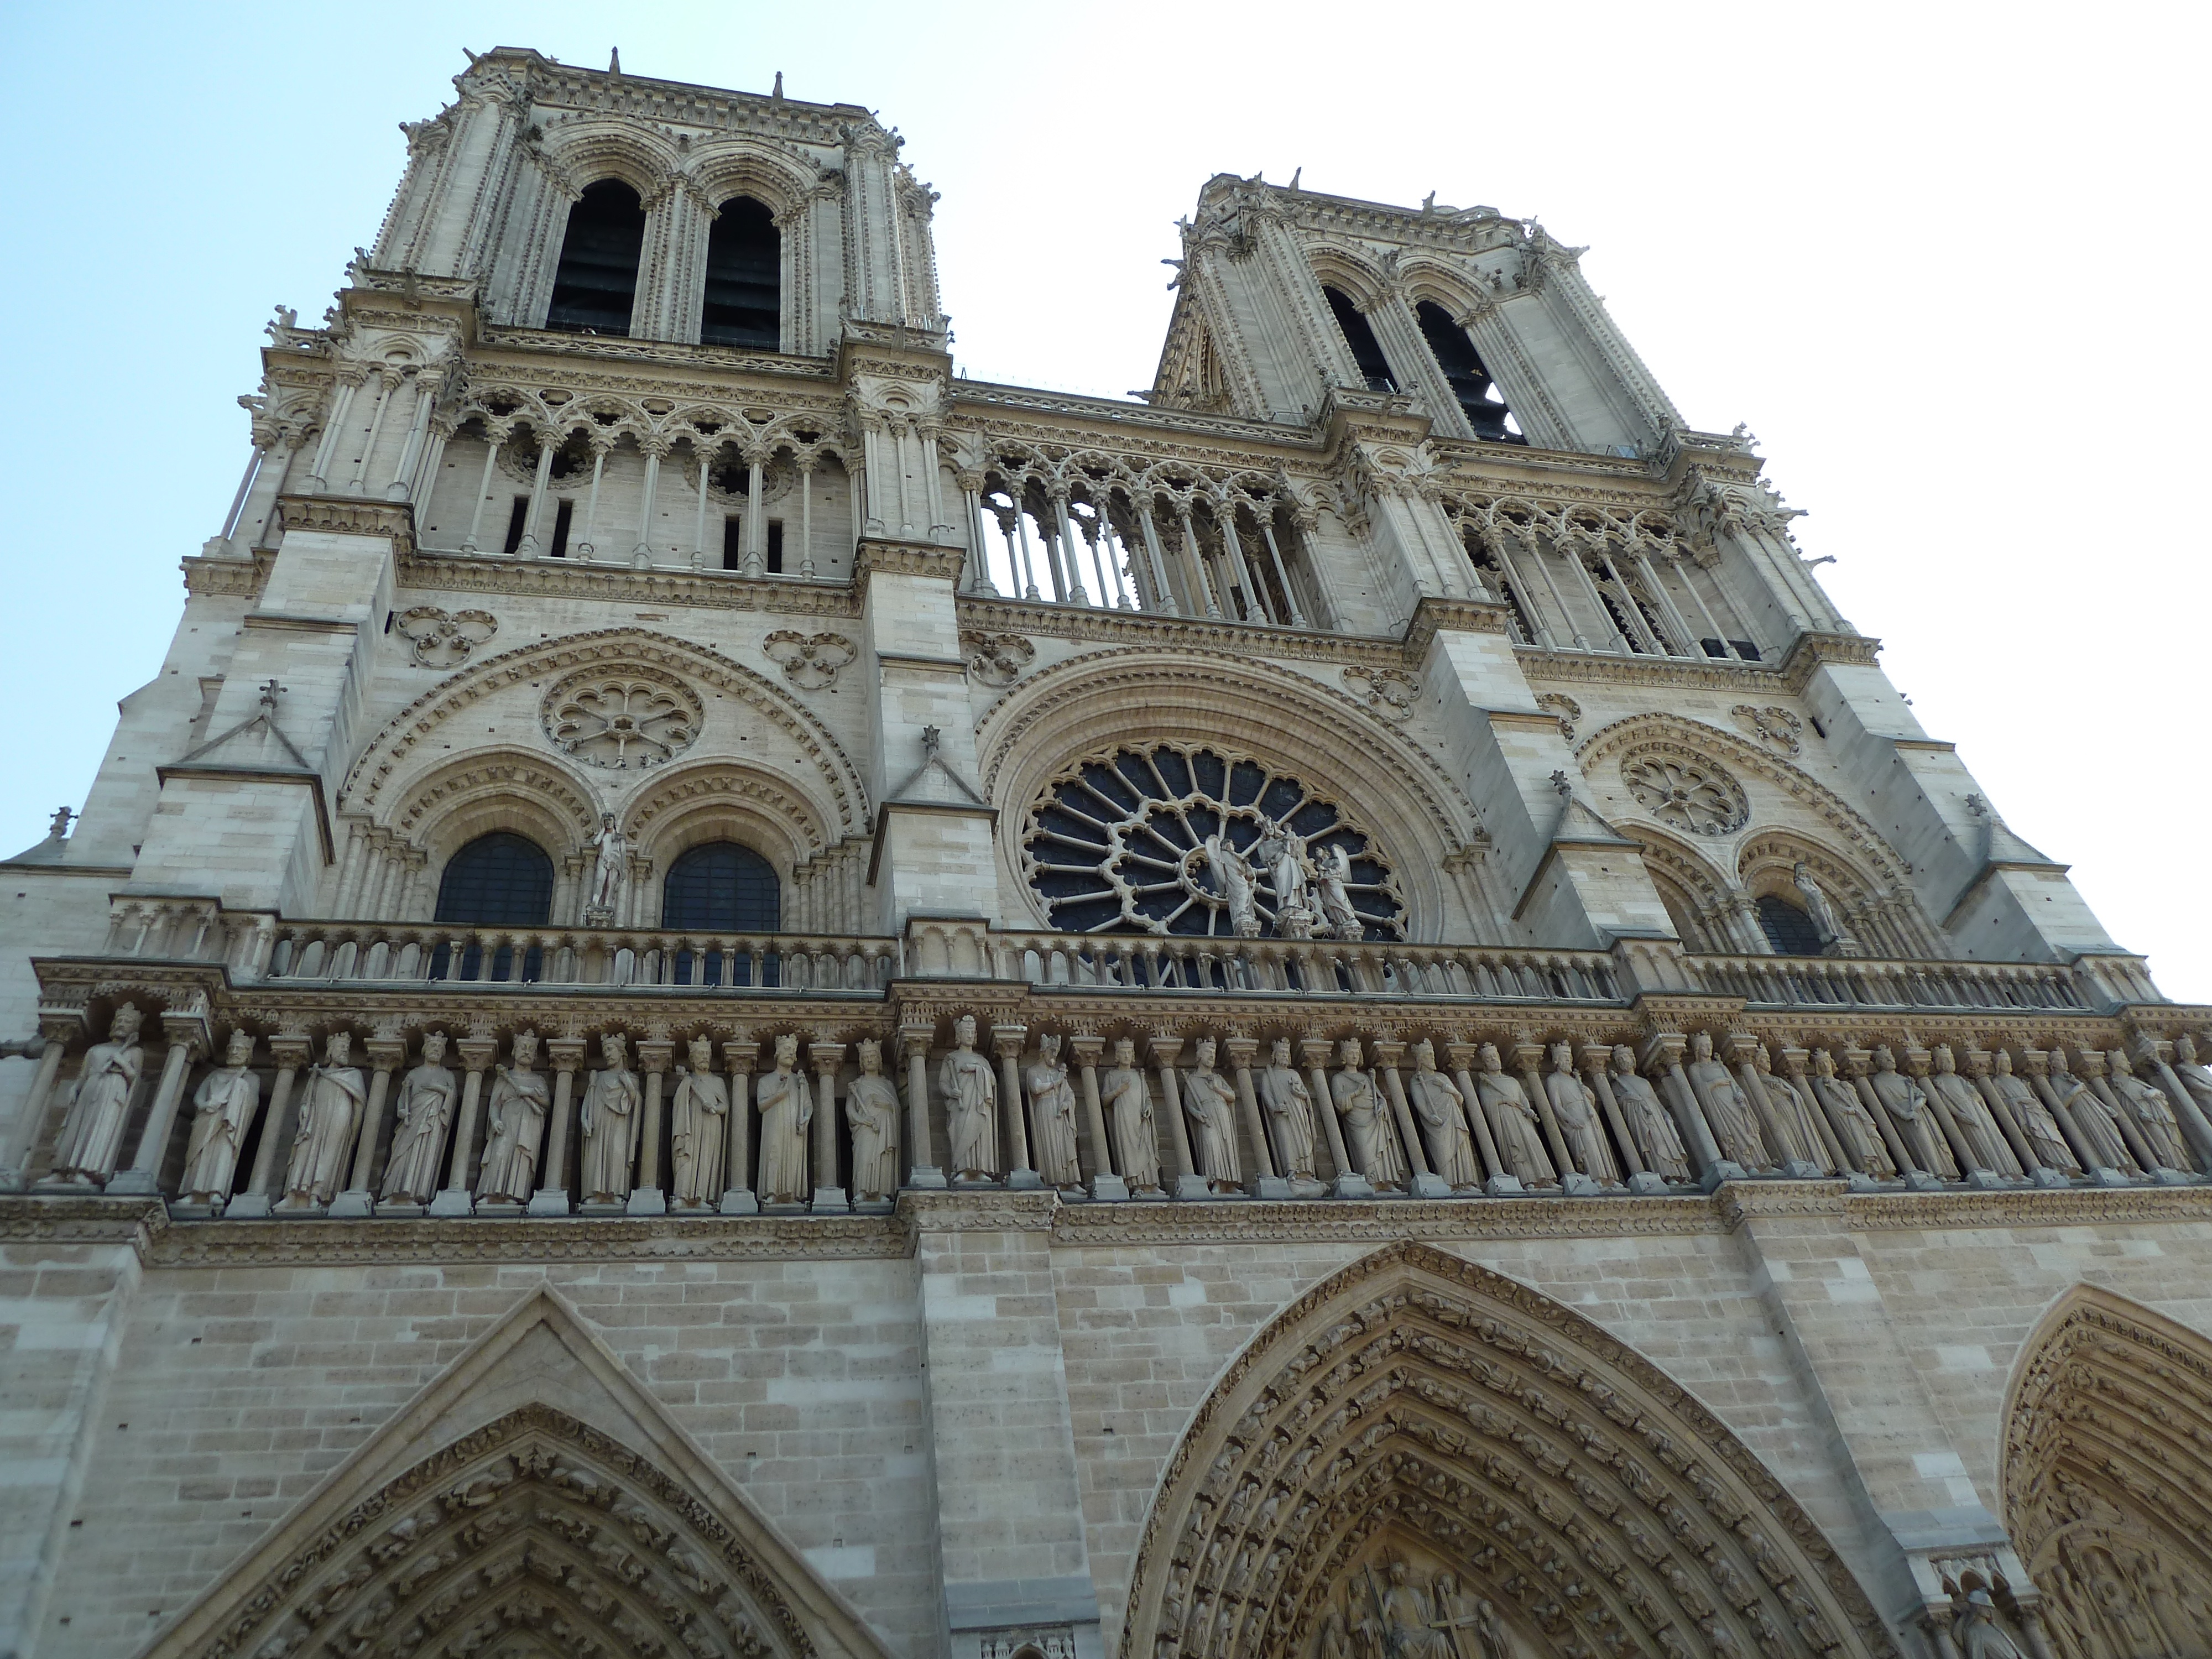
architecture, building, paris, tower, landmark, facade, church, cathedral, place of worship, baptistery, medieval architecture, synagogue, basilica, gothic architecture, house of worship, notre dame, classical architecture, historic site, ancient roman architecture, byzantine architecture